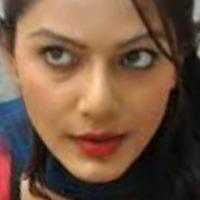
Age group: age 21-30